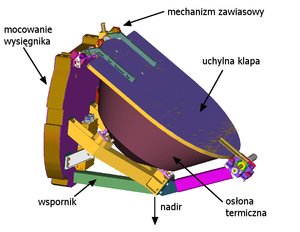
2001 Mars Odyssey est une sonde spatiale de la NASA placée en orbite en 2002 autour de la planète Mars. Cet orbiteur de taille relativement modeste héritée du programme « better, faster, cheaper » avait pour objectifs principaux de dresser une carte de la distribution des minéraux et des éléments chimiques à la surface de Mars et de détecter la présence éventuelle d'eau à l'aide de ses trois instruments scientifiques hérités en partie de la mission Mars Observer.